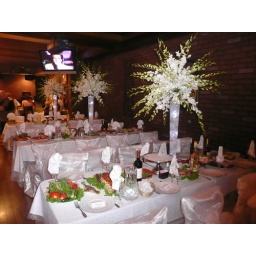
10 person tables in the Main room